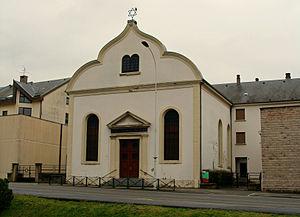
Synagogue de Forbach, avenue Saint-Rémy, construite de 1835 à 1836.
La synagogue de Forbach est un lieu de culte juif situé avenue Saint-Rémy, face à l’Hôtel de Ville de Forbach en Moselle. Elle succède à une synagogue plus ancienne disparue, située au même emplacement. La synagogue de Forbach, construite en 1835, est l'un des plus anciens monuments de la ville.